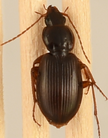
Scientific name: Synuchus impunctatus
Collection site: University of Notre Dame Environmental Research Center NEON (UNDE), plot UNDE_001